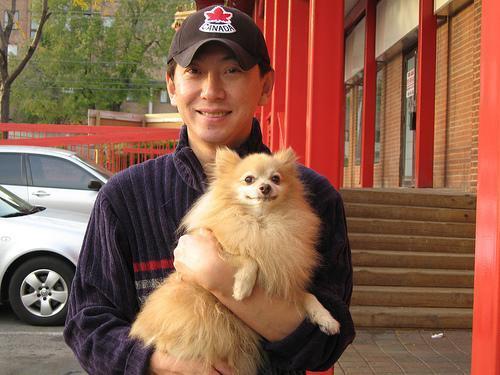
Pomeranian